Redemptoris custos

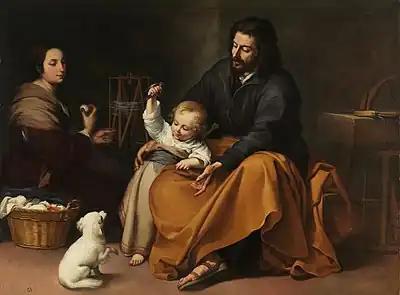
"The Holy Family with a Little Bird", by Bartolomé Esteban Murillo, c. 1650

Redemptoris Custos ("Guardian of the Redeemer") is the title of an apostolic exhortation by Pope John Paul II on Saint Joseph. It was delivered on August 15, 1989 in Saint Peter's Basilica in Rome on the occasion of the centenary of Pope Leo XIII's encyclical "Quamquam pluries".